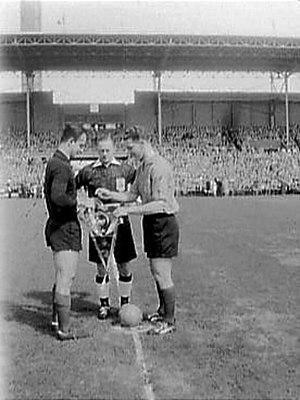
Türkay Sabit Şeren dit Turgay Şeren, né le 15 mai 1932 à Keçiören, province d'Ankara et mort le 7 juillet 2016 à Istanbul, est un joueur de football, ancien gardien de but du club de Galatasaray SK.